United States Post Office (Yerington, Nevada)

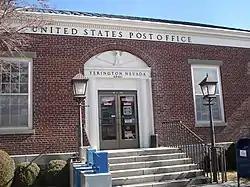

US Post Office - Yerington Main is a one-story red brick building in Yerington, Nevada listed on the National Register of Historic Places on February 28, 1990. It is the first and only federally-constructed post office in the city of Yerington.